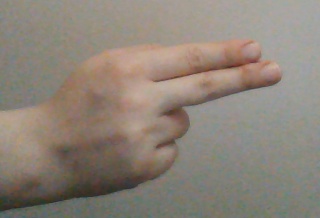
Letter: ain